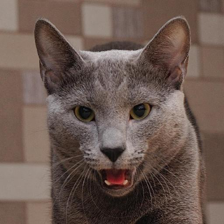
Label: animals